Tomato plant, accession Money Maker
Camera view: bottom (45 deg); turntable rotation: 210 degrees
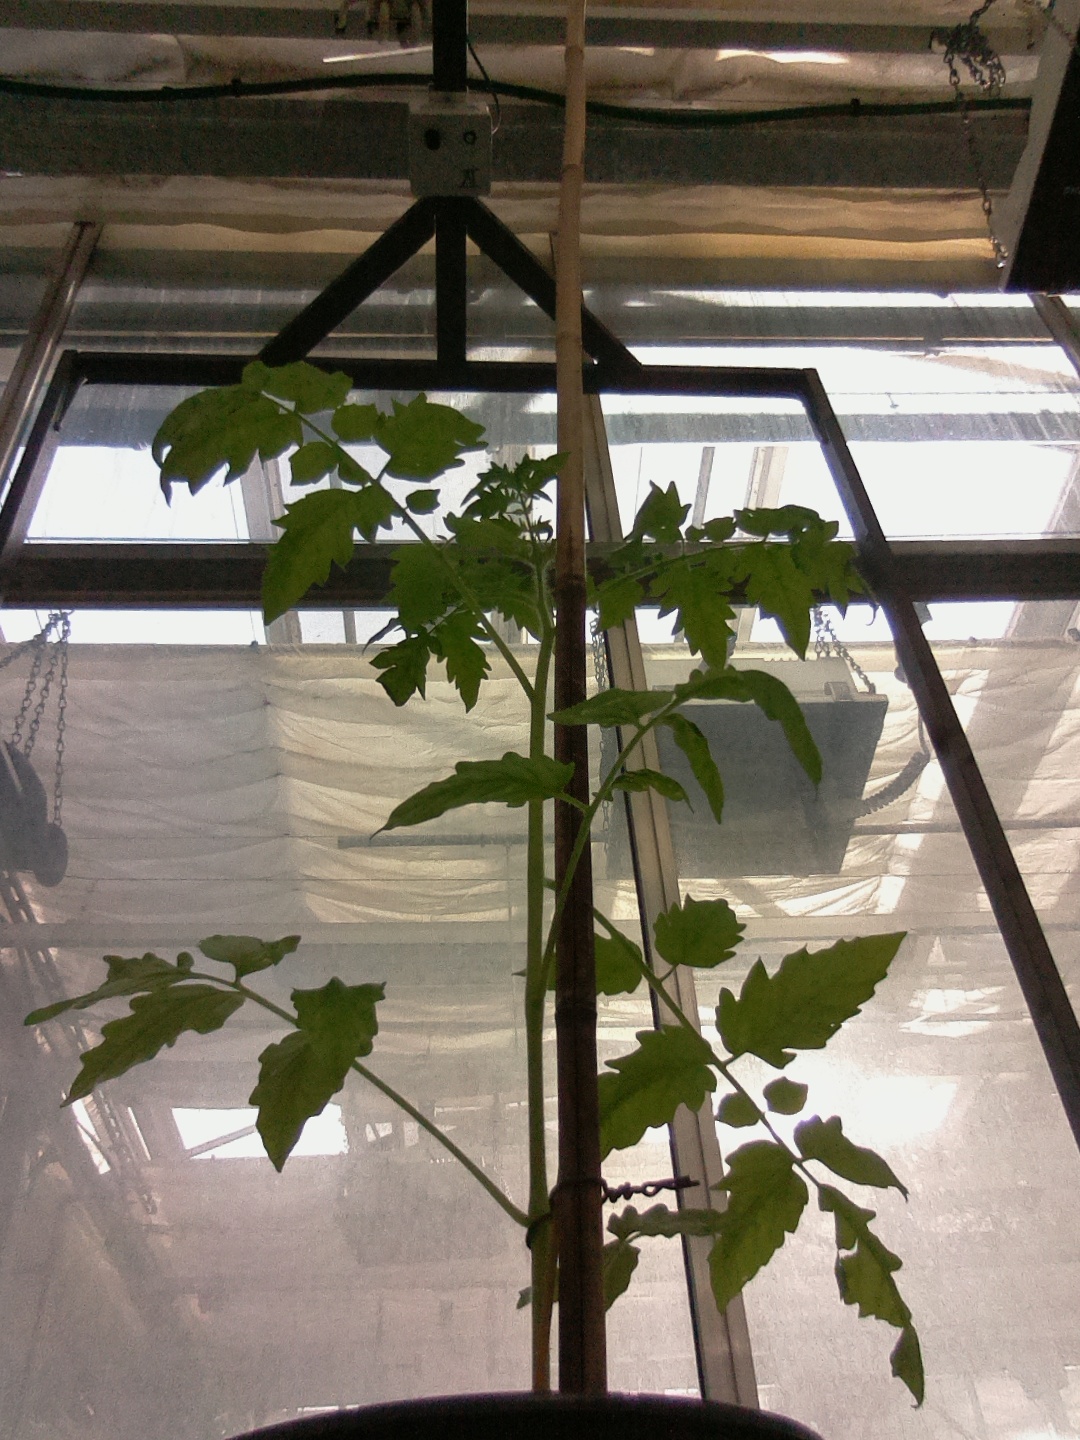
BBCH growth stage 14: 8 of true leaves visible